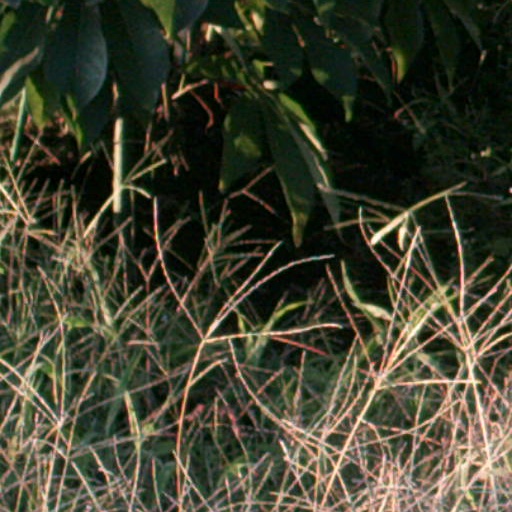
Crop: cassava